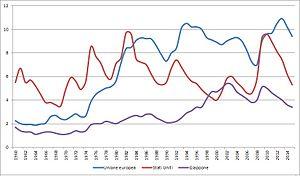
Les pays de l'Union européenne ont connu à partir des années 1970 des niveaux importants de chômage. La hausse a débuté à la suite des deux chocs pétroliers de 1973 et 1979.